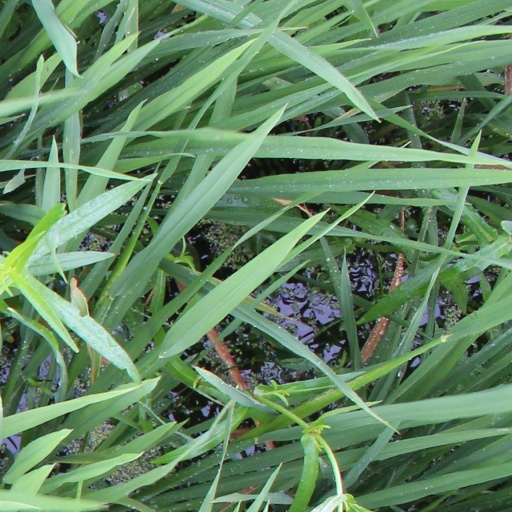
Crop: rice